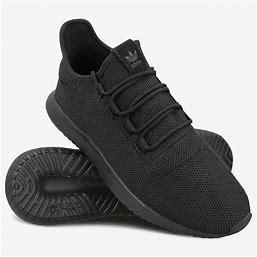
Brand: Adidas
Model: Tubular Shadow